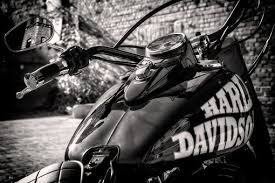
Vehicle type: Motorcycles